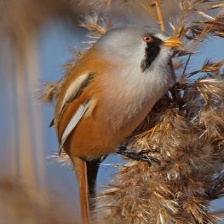
Species: BEARDED REEDLING
Scientific name: PANURUS BIARMICUS